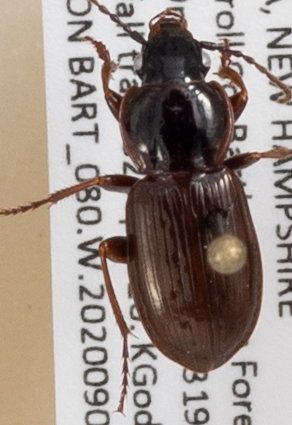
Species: Pterostichus pensylvanicus
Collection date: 2020-09-02
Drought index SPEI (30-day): -0.976
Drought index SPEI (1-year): -0.156
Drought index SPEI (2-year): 0.558